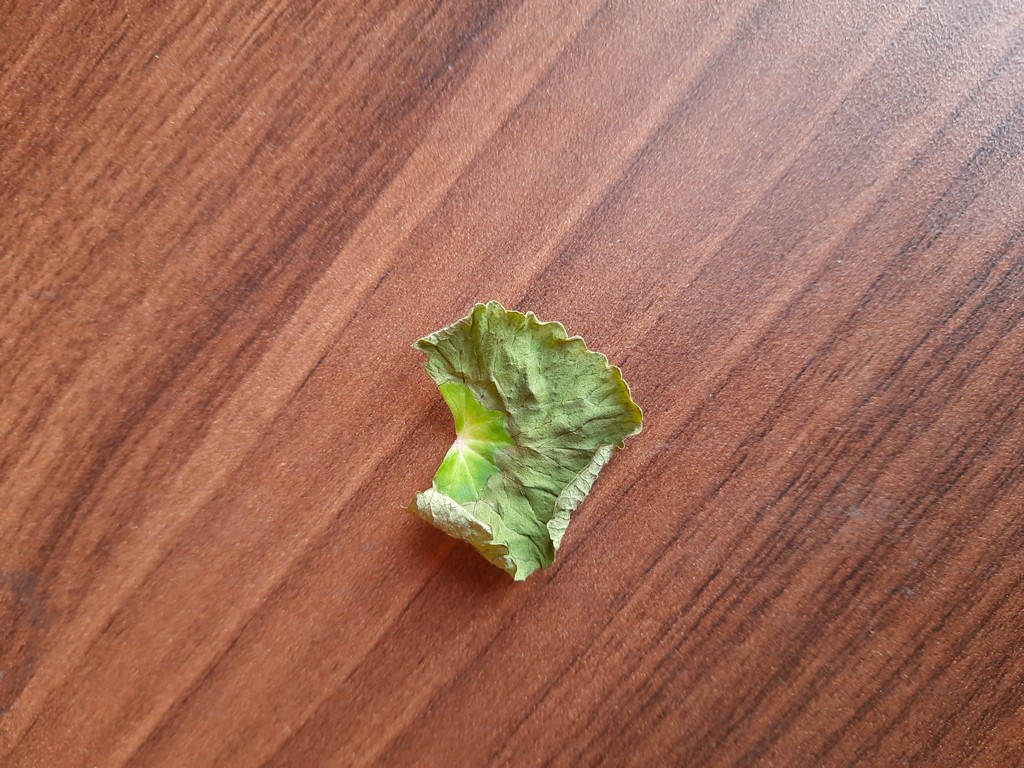
Label: Dried